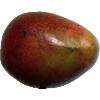
Label: Mango Red 1